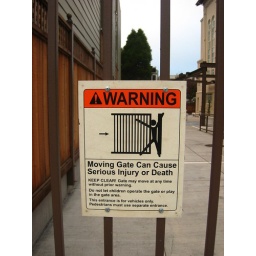
First erotic pole dancing, then erotic hula hooping, now erotic crushed by automated fence dancing.